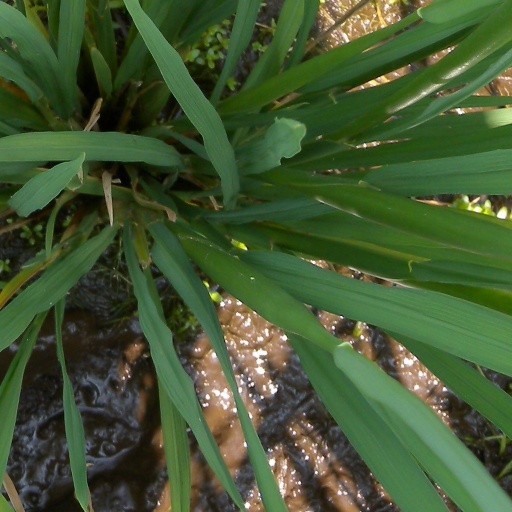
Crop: rice